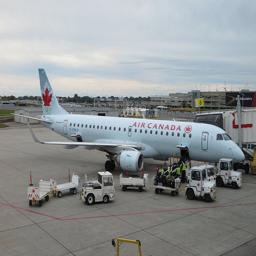
A large jetliner sitting on top of an airport tarmac.
a large air plane on a run way
A big airplane parked at the airport with a bunch of trucks around it
an Air Canada passenger jet plane sits on a tarmac while airport workers pull baggage out of the plane
The plane is one the hanger with the crew.